Carp fishing

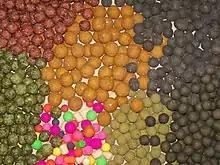
Selection of Boilies

Boilies: carp bait made from a boiled paste are used in American and European carp angling. Boilies can be brightly colored or more natural in appearance. Boilies are made from milk proteins, eggs and artificial flavors, these are then boiled in water hence the name boilies. Pack bait, an American variation of the European Method Mix, utilizes a Binder and a Breaker to bind a ball of bait together and then cause it to break open once it is cast to its desired location. Tiger nuts are also commonly used as a hook or hair rig bait as well as Sweet Corn, Boiled Field, canned meat, worms, and peanuts (which have been banned in some European swims). In South Africa the most popular form of carp fishing is using a "mielie bomb", it is a spring shaped frame with crushed corn and maize pressed onto it. Baiting is often performed using baiting tools to increase accuracy and range.